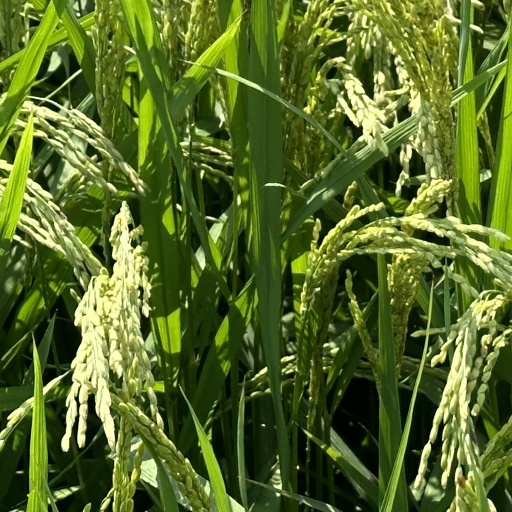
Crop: rice